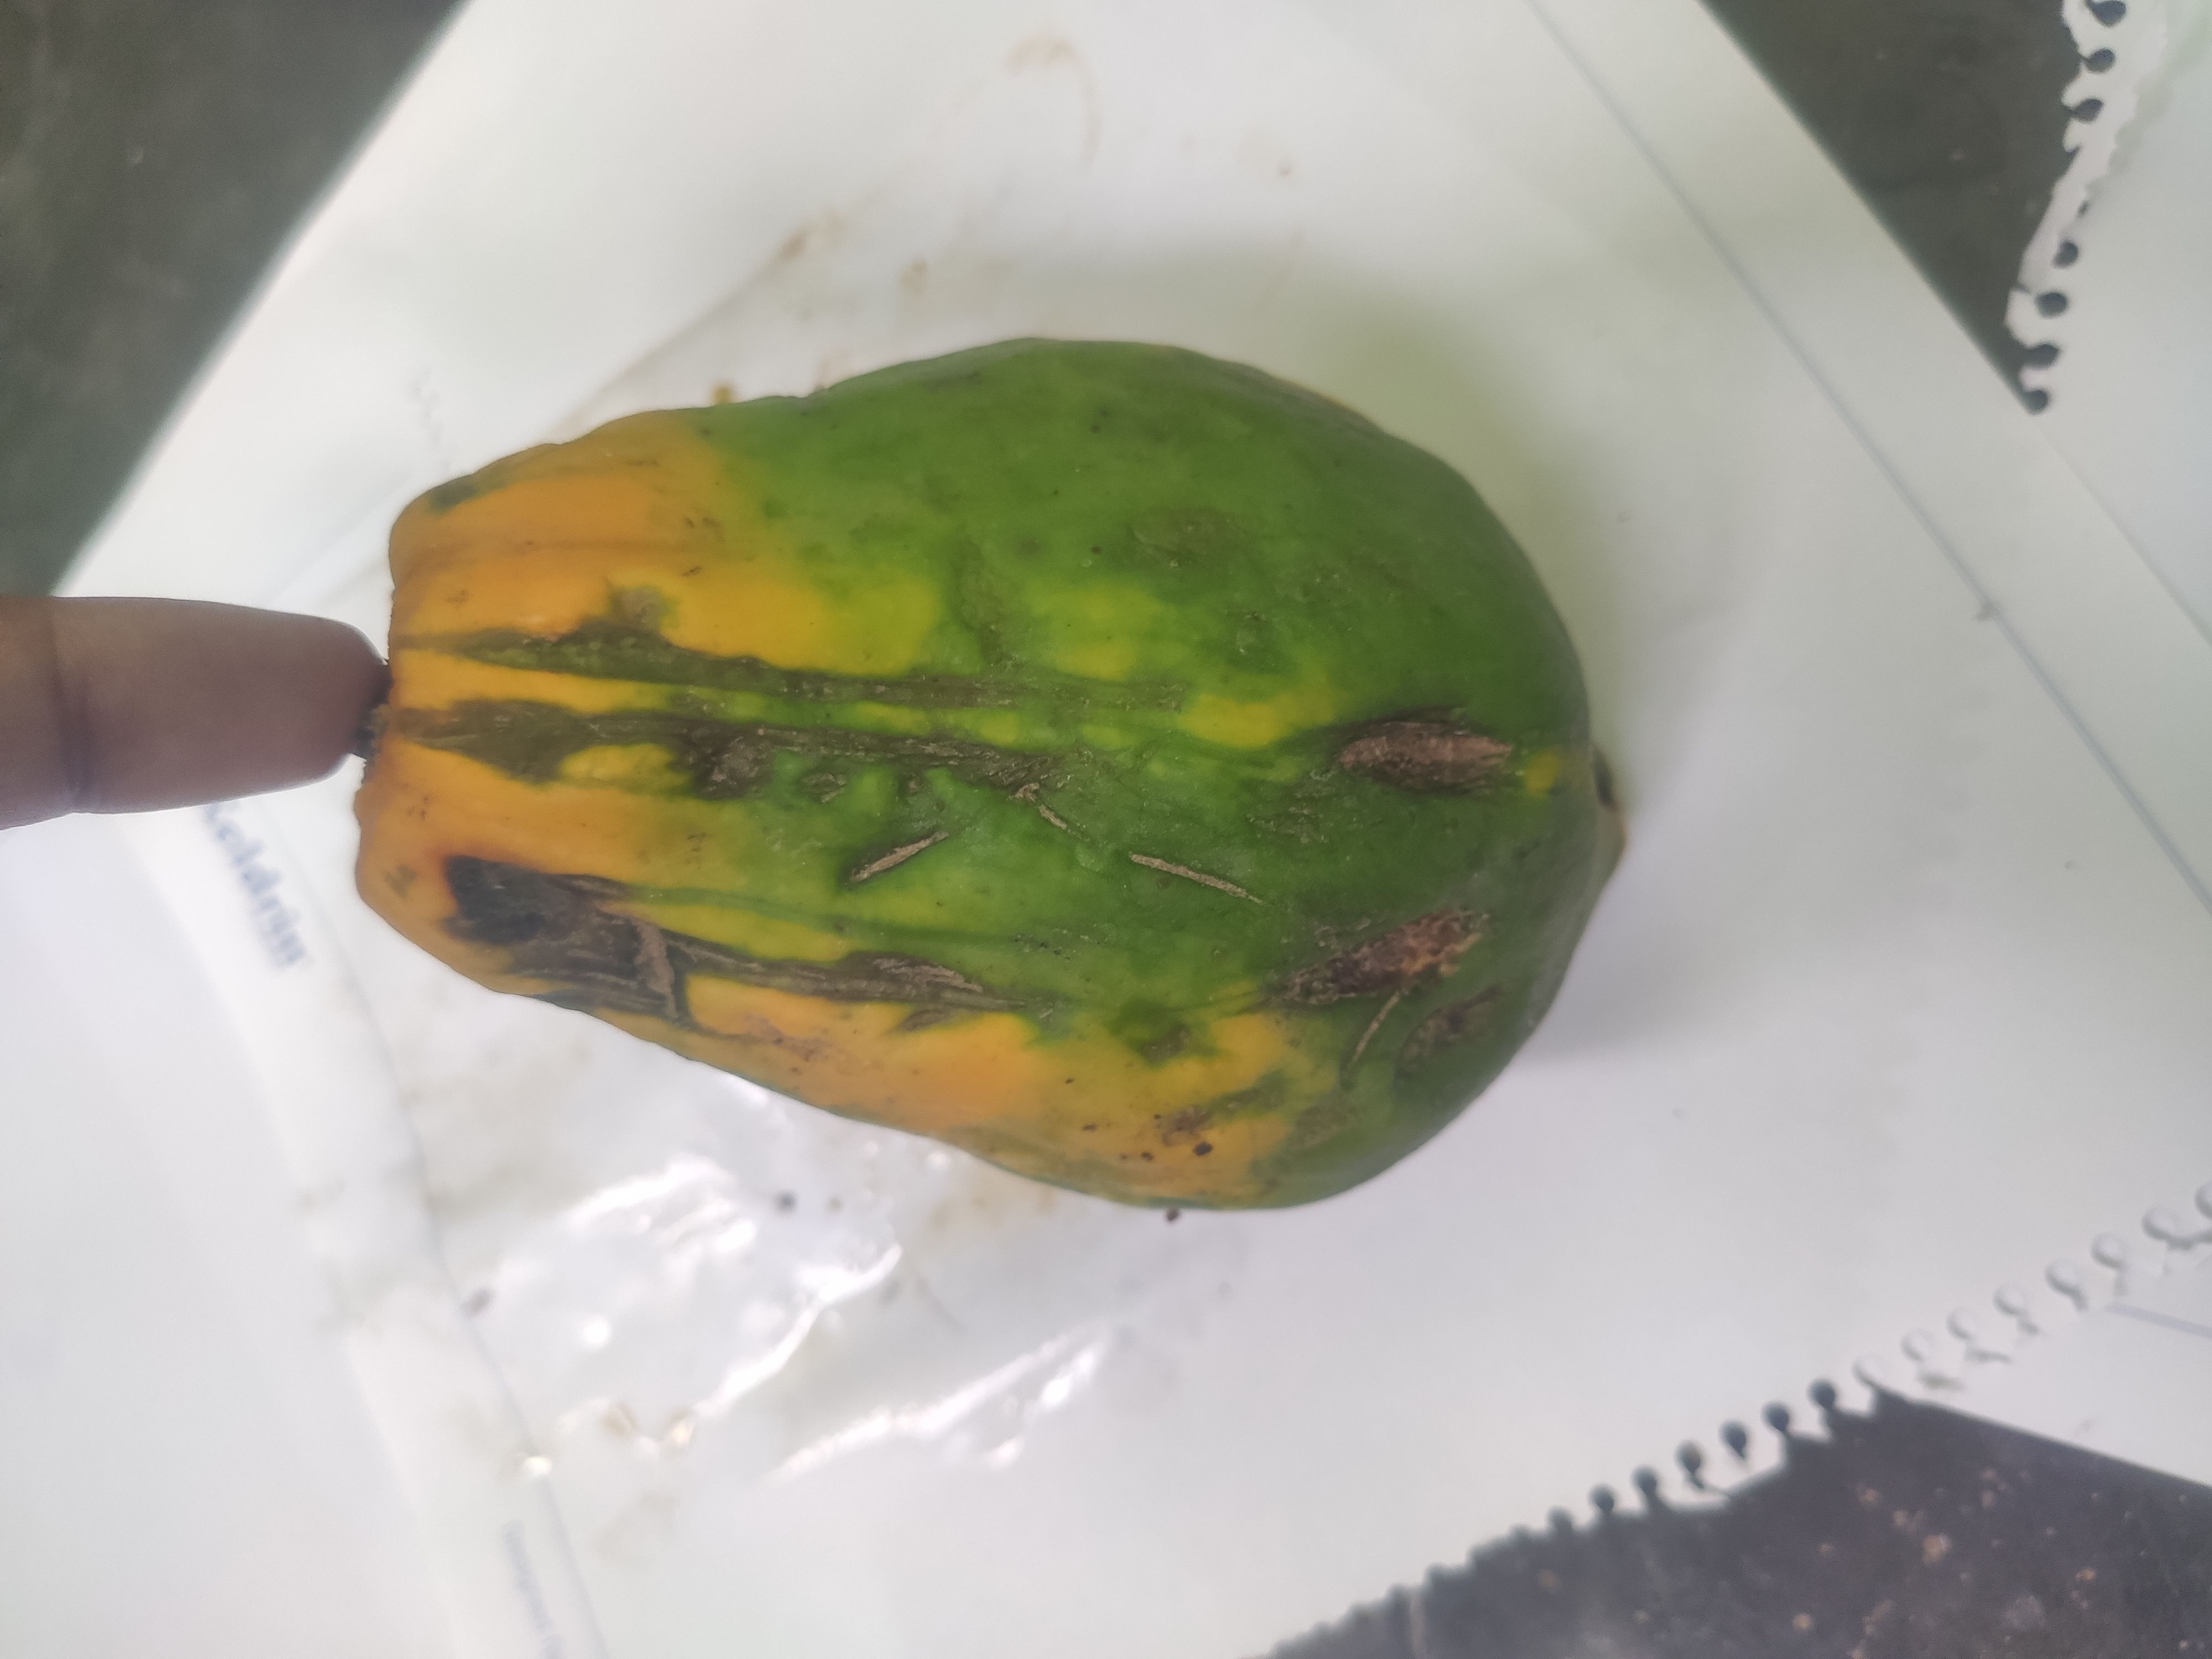
Fruit: papayas
Grade: 2nd-grade